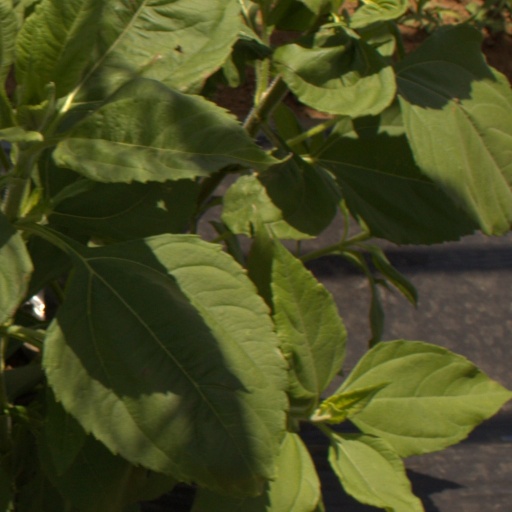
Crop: Jerusalem artichoke